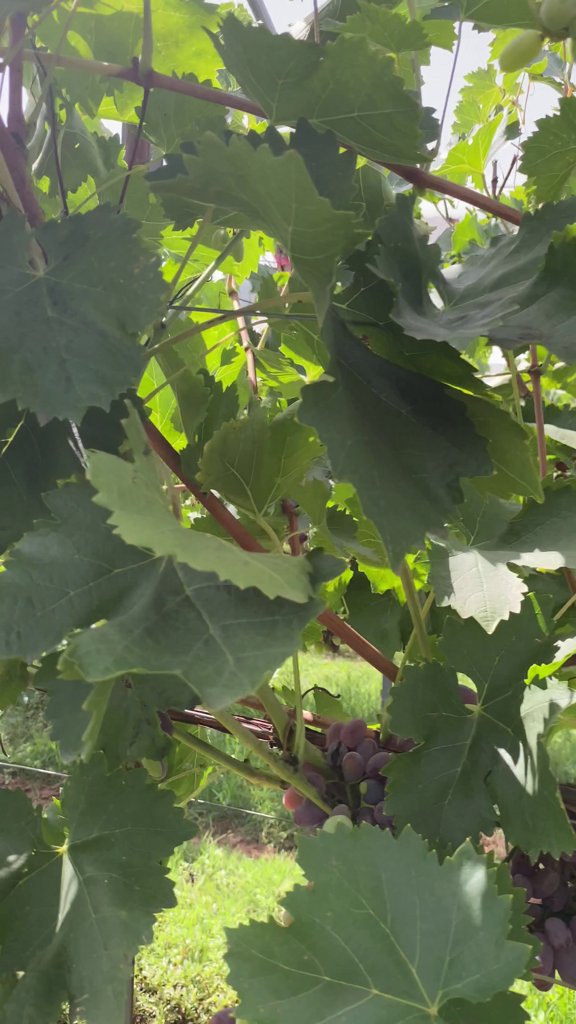
Berries visible: 36
Grape clusters: 6